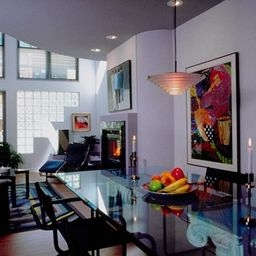
Room type: dining_room